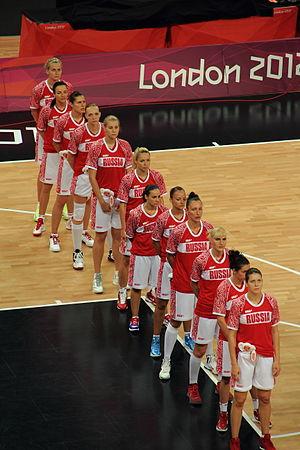
L’équipe de Russie féminine de basket-ball est la sélection des meilleures joueuses russes. Elle est placée sous l’égide de la Fédération russe de basket-ball.
L'équipe de France commence sa saison 2012 avec l'ambition de se qualifier pour les Jeux olympiques de Londres. Elle obtient cette qualification lors du tournoi préolympique de basket-ball 2012 disputé fin juin à Ankara en Turquie en gagnant trois matchs consécutifs. Lors du tournoi olympique, elle parvient en finale en étant invaincue au bout de sept matchs. En finale, la France s'incline face aux États-Unis, sélection qui remporte son cinquième titre consécutif.
Le tournoi féminin de basket-ball aux Jeux olympiques d'été de 2012 se tient à Londres du 28 juillet au 11 août 2012. Les matchs du premier tour ont tous lieu au sein de la Basketball Arena, tandis que les phases finales se déroulent à la North Greenwich Arena, appelée initialement The O₂ Arena mais doit être renommé temporairement durant les Jeux pour éviter la confrontation avec le naming.